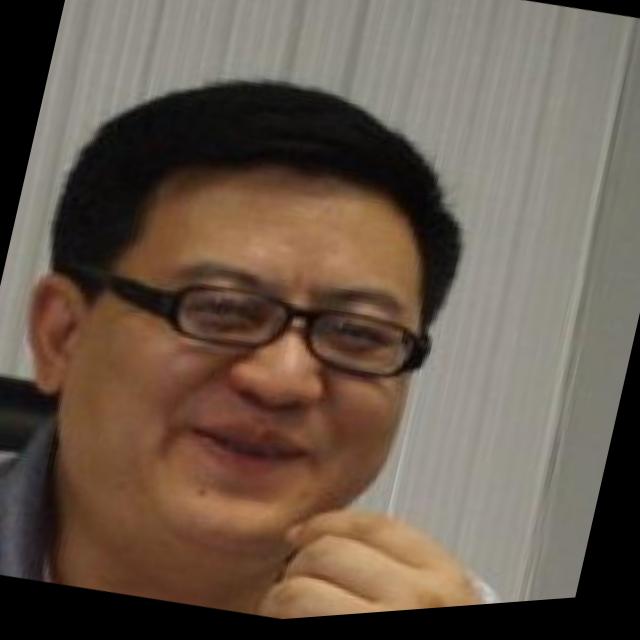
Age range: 45-64